Federal Triangle

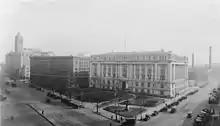
The Old Post Office Pavilion (left), Southern Railway Building (middle), and District Building on Pennsylvania Avenue in Washington, D.C., in December 1932

The design of Federal Triangle was significantly influenced by the Louvre-Tuileries Palace complex in France and the concentration of government buildings in Whitehall in the United Kingdom. But planning for the complex was also deeply influenced by the City Beautiful movement and the idea of creating a civic center to achieve efficiency in administration as well as reinforce the public's perception of government as authoritative and permanent. For the architectural style of the buildings, the Board relied heavily on the McMillan Plan's recommendation of the Neoclassical style. Both the Board and Treasury Secretary Andrew W. Mellon rejected the Modern style then heavily in vogue. Rather than a mass of tall, imposing buildings, two unifying open spaces (intended for ceremonial use, and under discussion by the Board at least by March 1928) would be utilized. The first would be a Circular Plaza (inspired by the Place Vendôme) bisected by 12th Street NW, and which would require the demolition of the Old Post Office Pavilion. The second would be a rectangular Grand Plaza on the east side of 14th Street NW between the proposed Department of Commerce building (west side of 14th Street NW) and the proposed Post Office Department building (east side of 13th Street NW). The construction of the Grand Plaza would have required the demolition of the District Building.